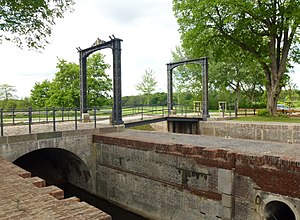
Bovenau
Slusen ved Kluvensiek
Bovenau er en kommune og en by i det nordlige Tyskland, beliggende i Amt Eiderkanal i den centrale del af Kreis Rendsborg-Egernførde. Kreis Rendsborg-Egernførde ligger i den centrale del af delstaten Slesvig-Holsten.